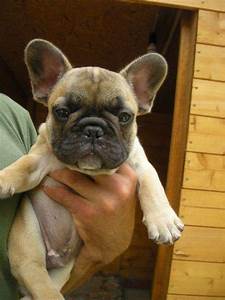
Label: dog